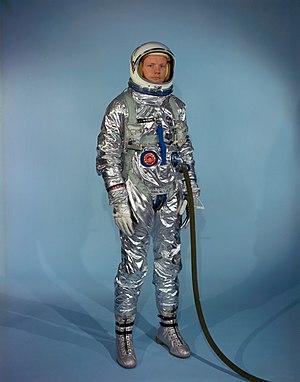
L’amarrage, dans le domaine de l’astronautique, est l’opération réalisée dans l’espace et destinée à rendre solidaires des engins spatiaux. L'amarrage est d'abord mécanique c'est-à-dire qu'il solidarise les deux engins spatiaux. Il est généralement suivi d'un amarrage électrique et éventuellement fluidique qui assure la continuité des circuits électriques et, dans le cas où un des engins ravitaille l'autre, le transfert de fluides.
Neil Alden Armstrong, né le 5 août 1930 à Wapakoneta dans l'Ohio aux États-Unis et mort le 25 août 2012 à Cincinnati dans le même État, est un astronaute américain, pilote d'essai, aviateur de l'United States Navy et professeur. Il est le premier homme à avoir posé le pied sur la Lune le 21 juillet 1969 UTC, durant la mission Apollo 11, prononçant alors une phrase restée célèbre : « That's one small step for [a] man, one giant leap for mankind ».